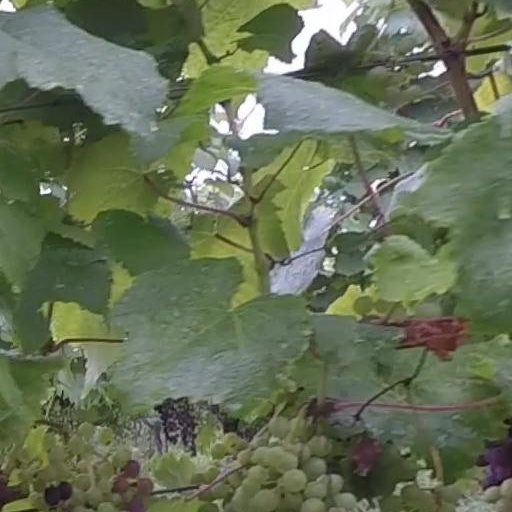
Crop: grape